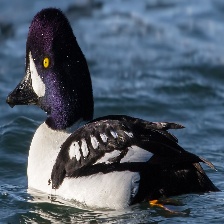
Species: BARROWS GOLDENEYE
Scientific name: BUCEPHALA ISLANDICA
ImageNet parent category: drake